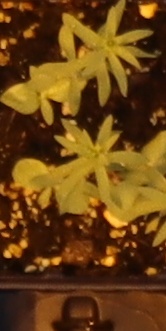
Label: Flax